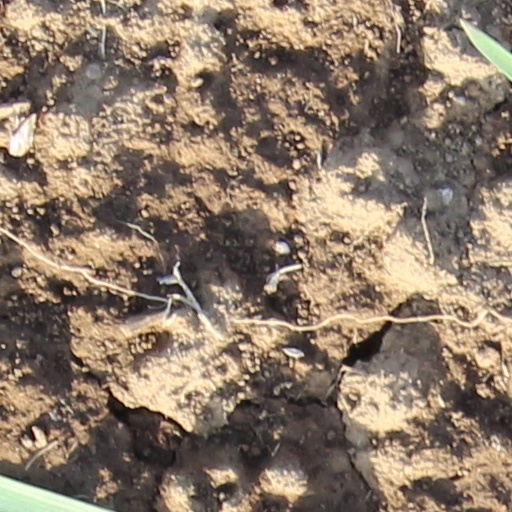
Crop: wheat